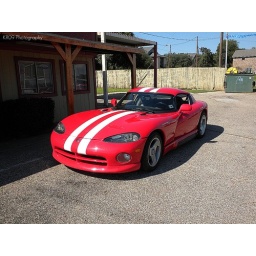
I spotted this at a used car dealer in Joshua,TX